The Outdoor Survival Handbook

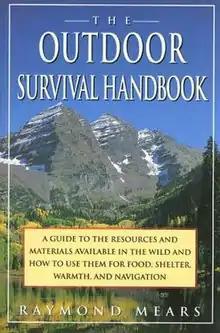

The Outdoor Survival Handbook is a 1992 survival book by Ray Mears. First published as "The Complete Outdoor Handbook"; The book is divided into four sections, one for each season with chapters on clothing, survival skills and tools for each. Includes illustrations by Paul Bryant.